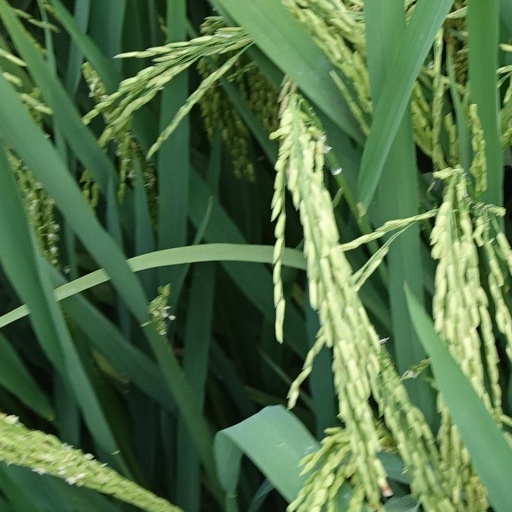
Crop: rice